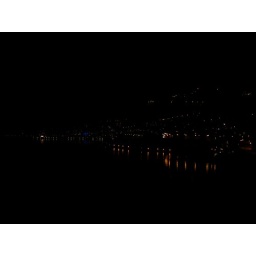
Montreux by night, as seen from the tower of Chillon castle